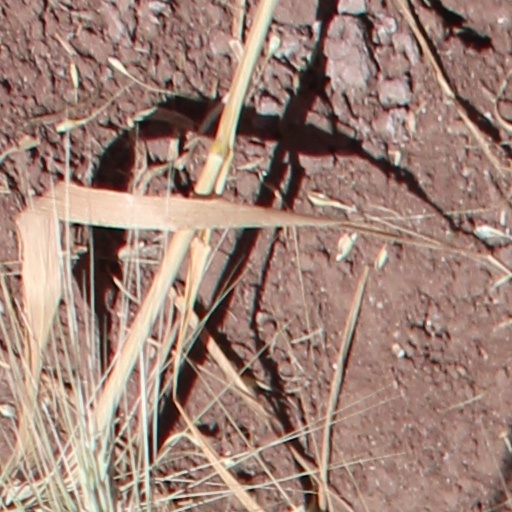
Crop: wheat